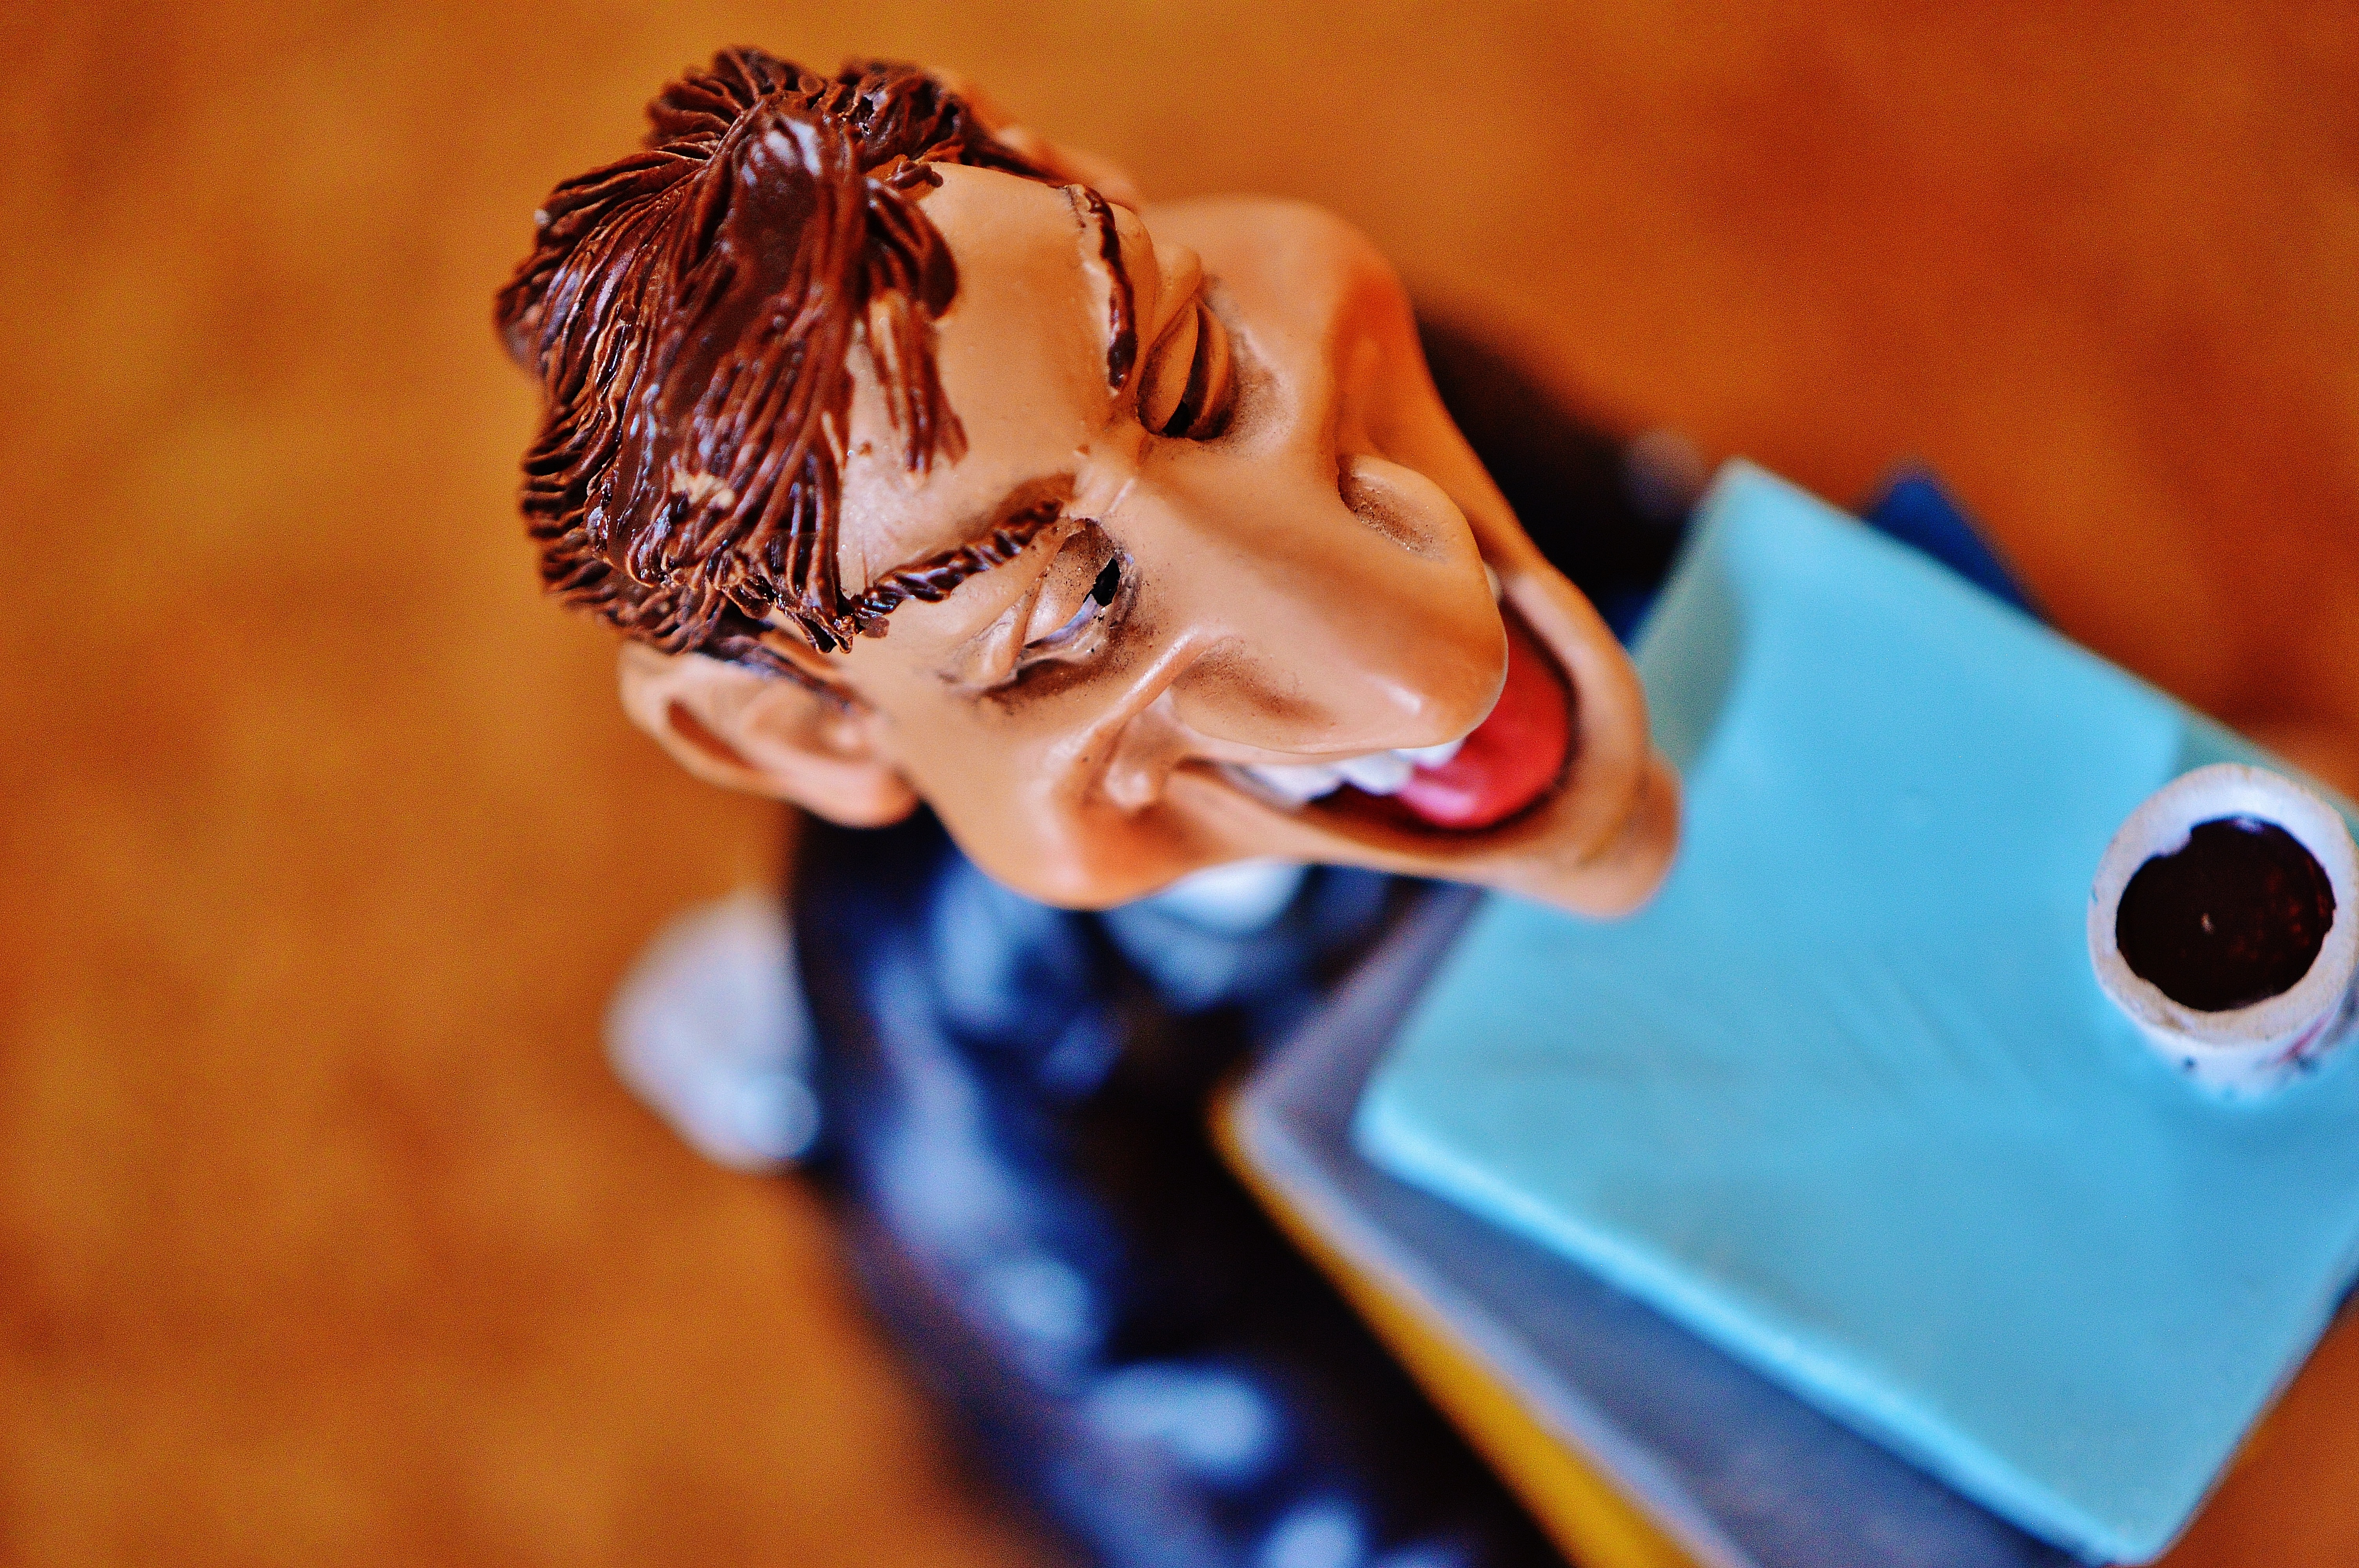
work, photography, spring, color, office, romance, blue, business, chef, fig, papers, funny, beauty, bureaucracy, files, taxes, schedule, tax consultant, office job